Charles Jordan (rugby union)

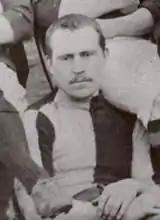
Jordan in Newport strip

Charles Jordan was a Welsh rugby union player who is most notable for representing the Ireland national team when the side turned up a player short during their encounter with Wales during the 1884 Home Nations Championship.